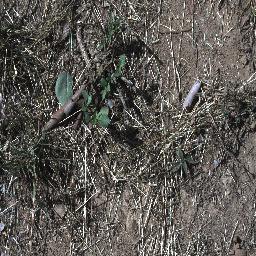
Label: snake_weed